Shelby Park, Louisville

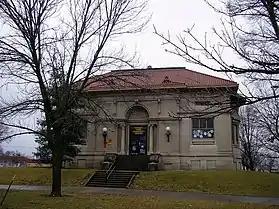
Carnegie Library in Shelby Park

Shelby Park is a neighborhood two miles southeast of downtown Louisville, Kentucky, USA, named after Kentucky's first governor, Isaac Shelby. Shelby Park has always been considered a working-class neighborhood. It was first populated by German immigrants in the early 1900s. By the 1950s, the neighborhood was majority African-American. Today, Shelby Park is a blend of ethnic and economic diversity. People from all walks of life co-exist in a vibrant, art-filled community.